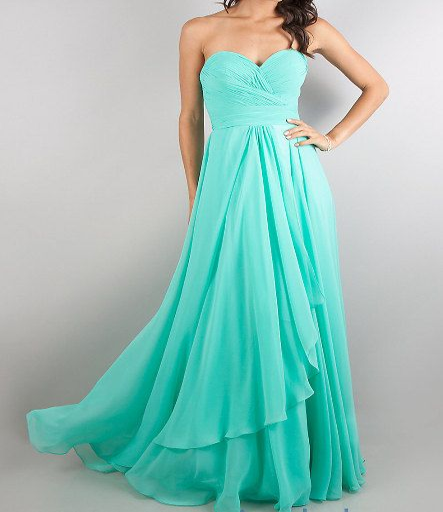
longer dresses for anyone who is uncomfortable in a short dress .